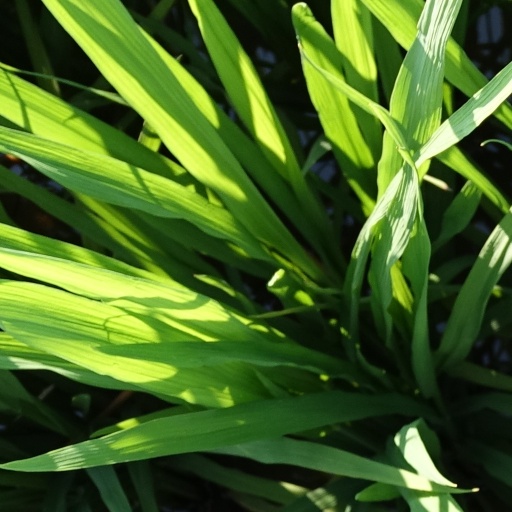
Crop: rice